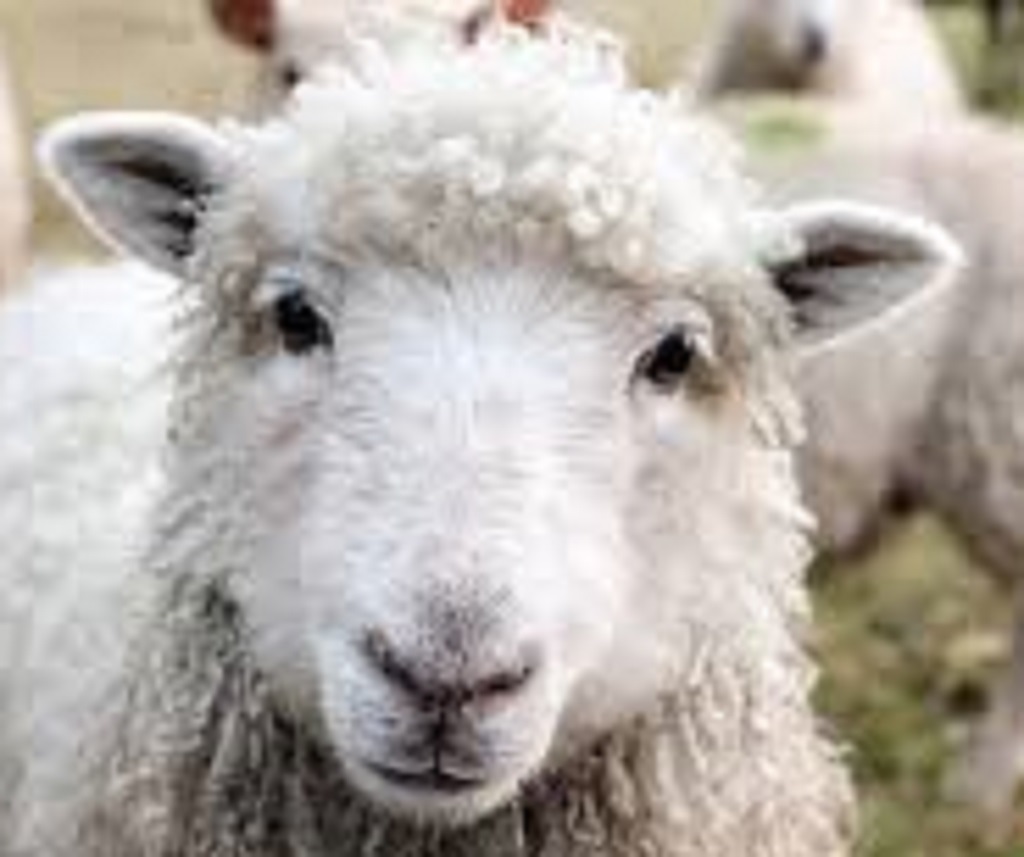
Label: no pain